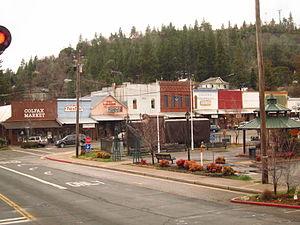
Colfax est une municipalité américaine du comté de Placer, en Californie. Sa population était de 1 963 habitants au recensement de 2010. Elle est située à 2 421 pieds, soit environ 740 mètres d'altitude. Elle est traversée par une ligne de chemin de fer exploitée notamment par Amtrak.